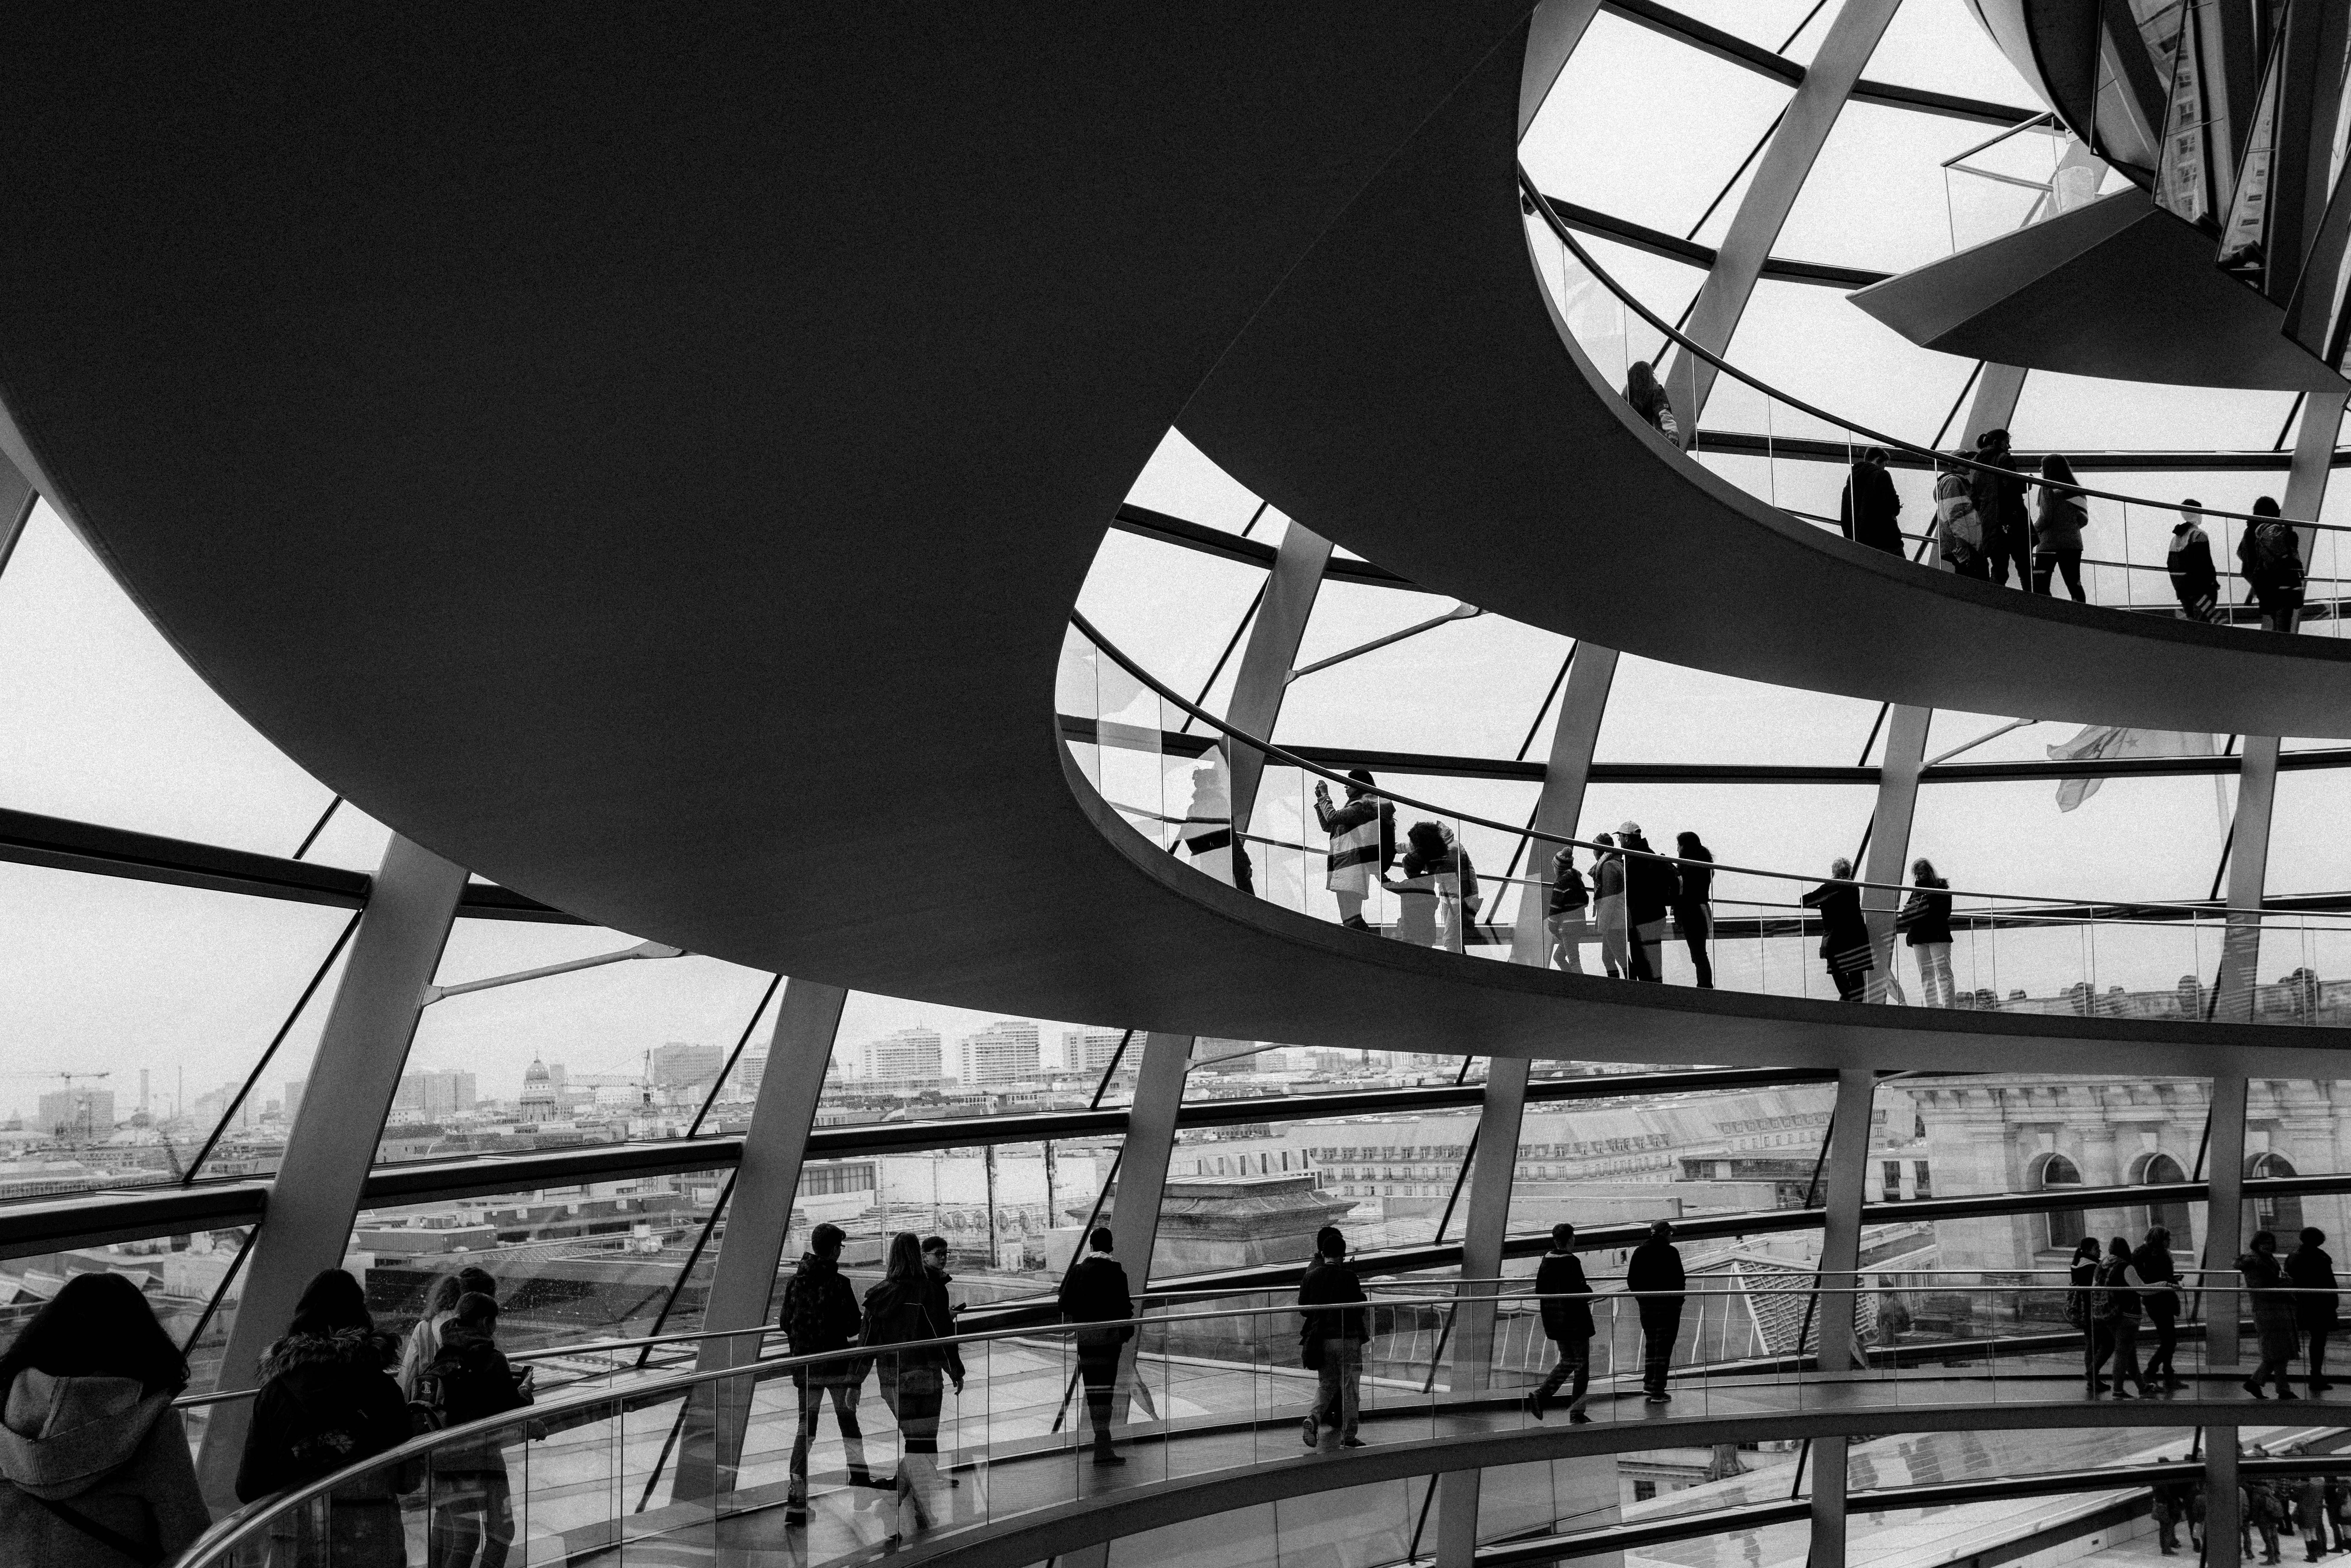
black and white, architecture, white, street, photography, building, city, urban, aircraft, europe, reflection, vehicle, black, monochrome, art, parliament, 35mm, symmetry, stadt, europa, germany, deutschland, berlin, kunst, sony, zeiss, shape, strafe, rx1rii, reichstag, monochrome photography